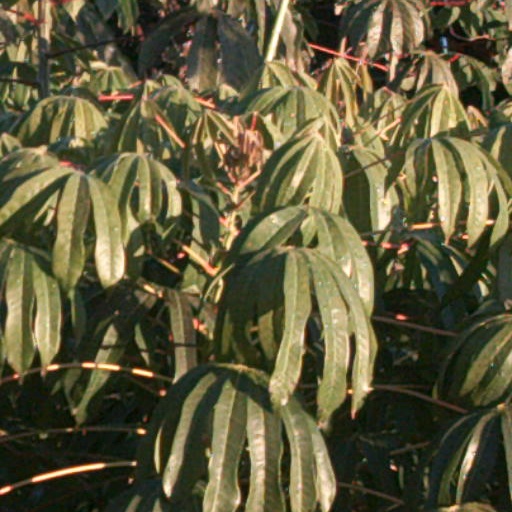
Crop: cassava